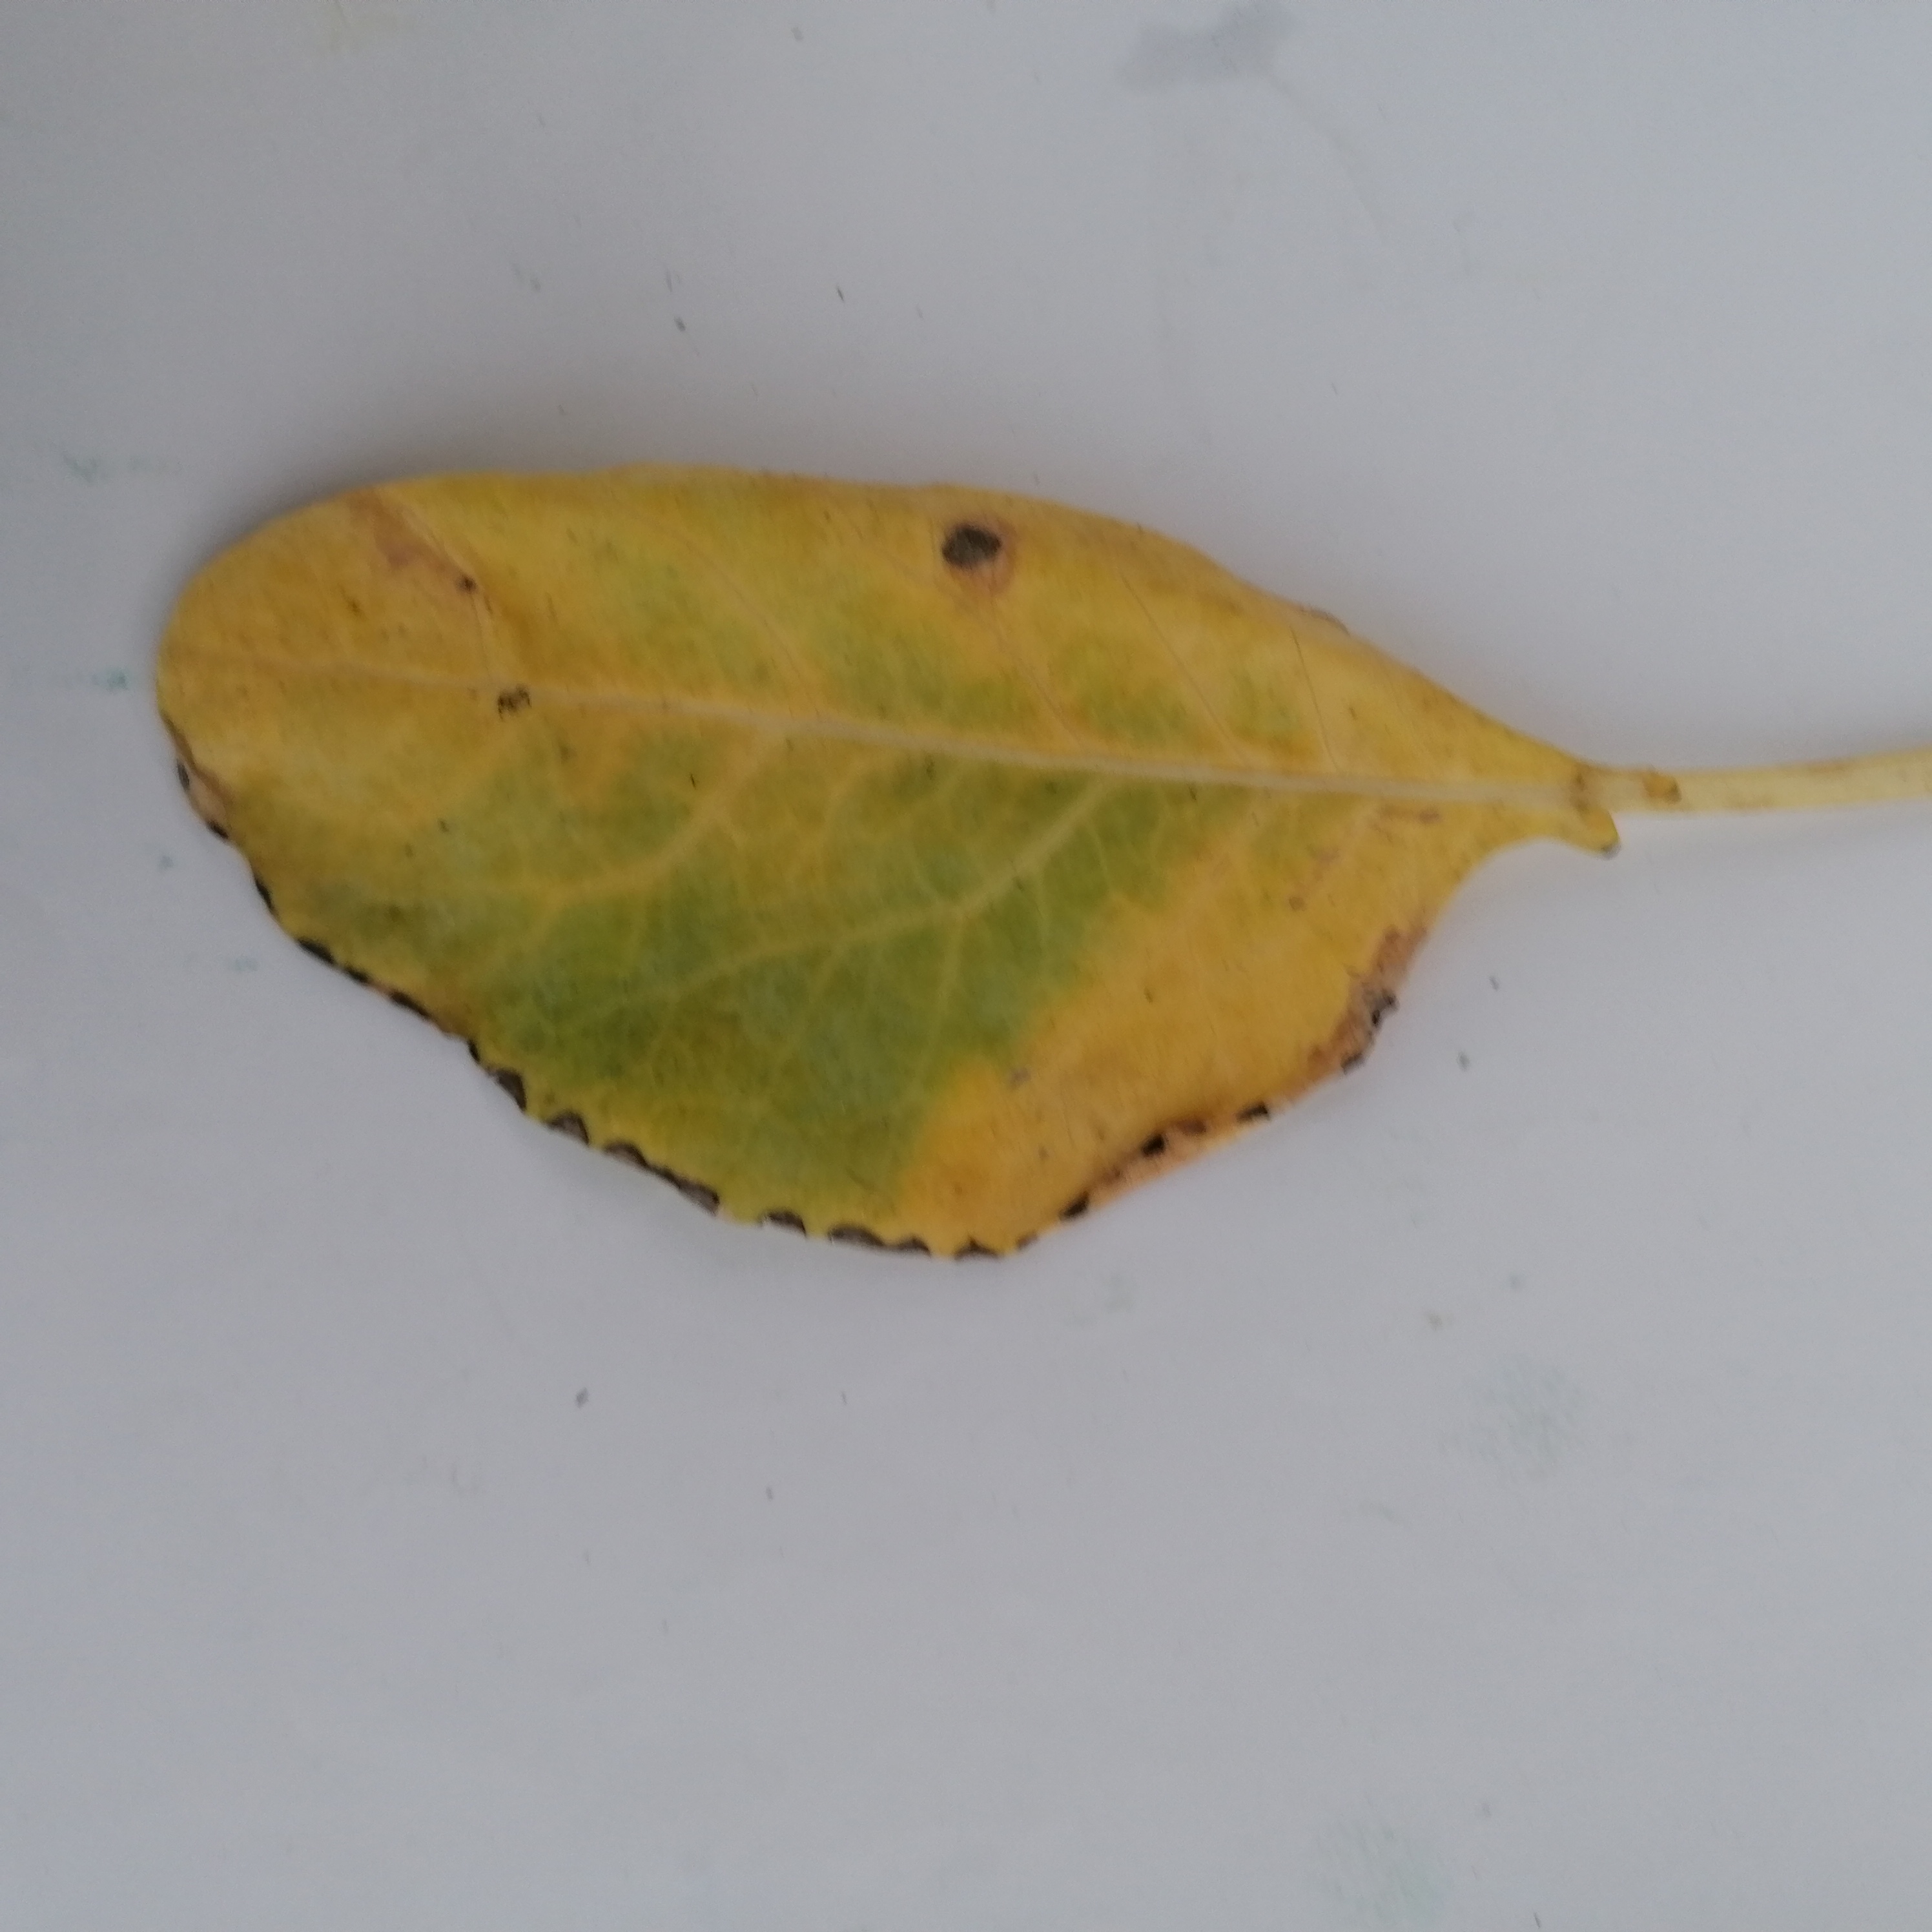
Label: Black Rot